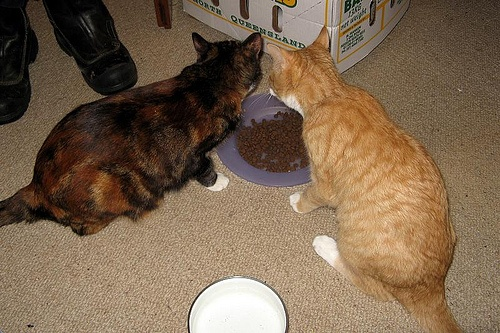
two cats are eating food out of a plate
Cats in a carpeted room sharing a bowl of cat food.
A calico cat and an orange tabby cat are next to a blue bowl filled with cat food.
Two cats are eating out of one bowl of food.
Two cats are eating next to each other out of the same bowl.